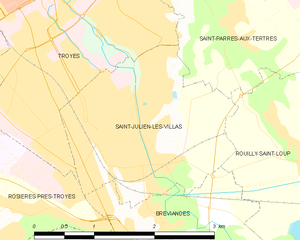
Carte des communes françaises: Saint-Julien-les-Villas